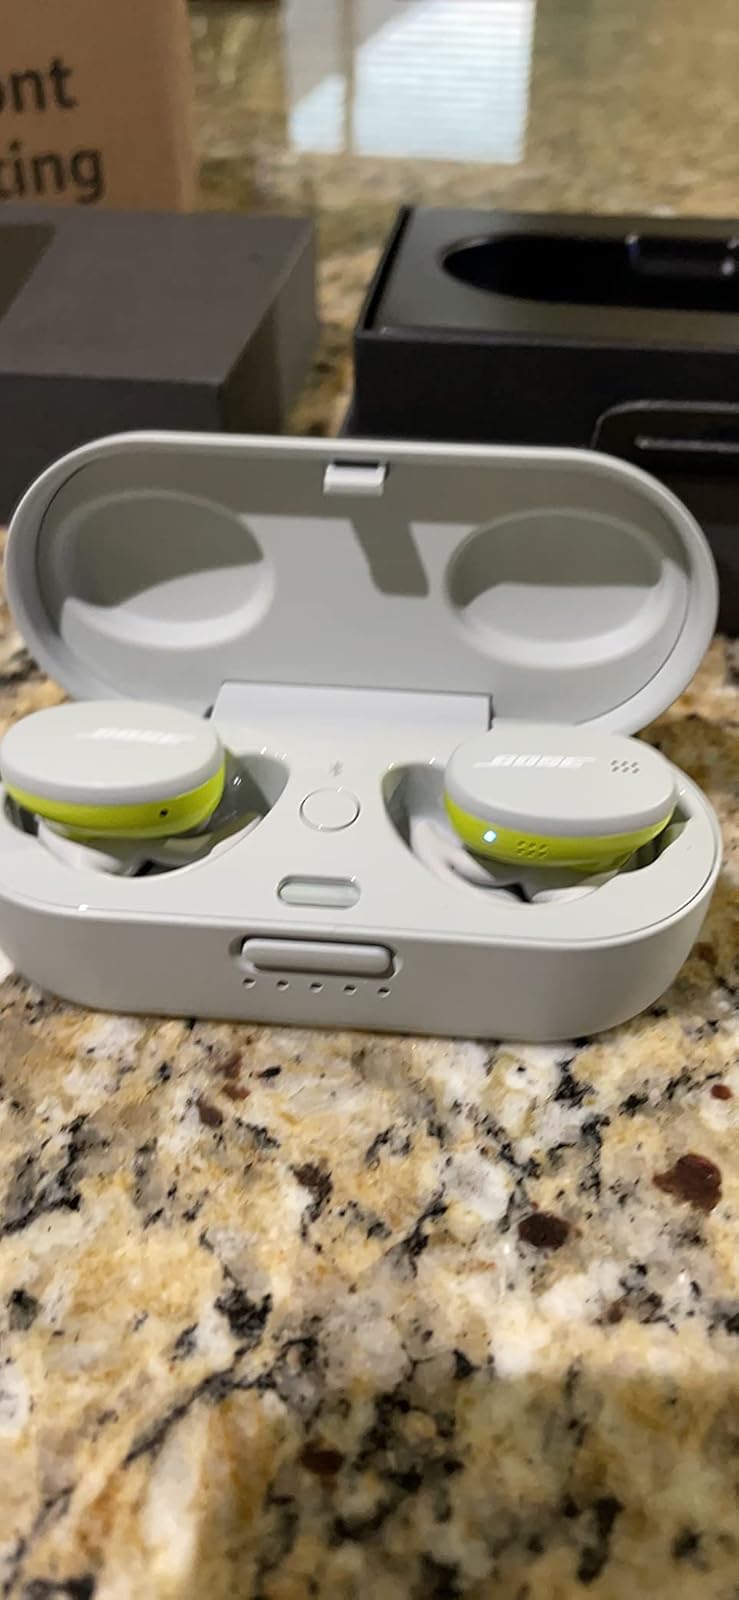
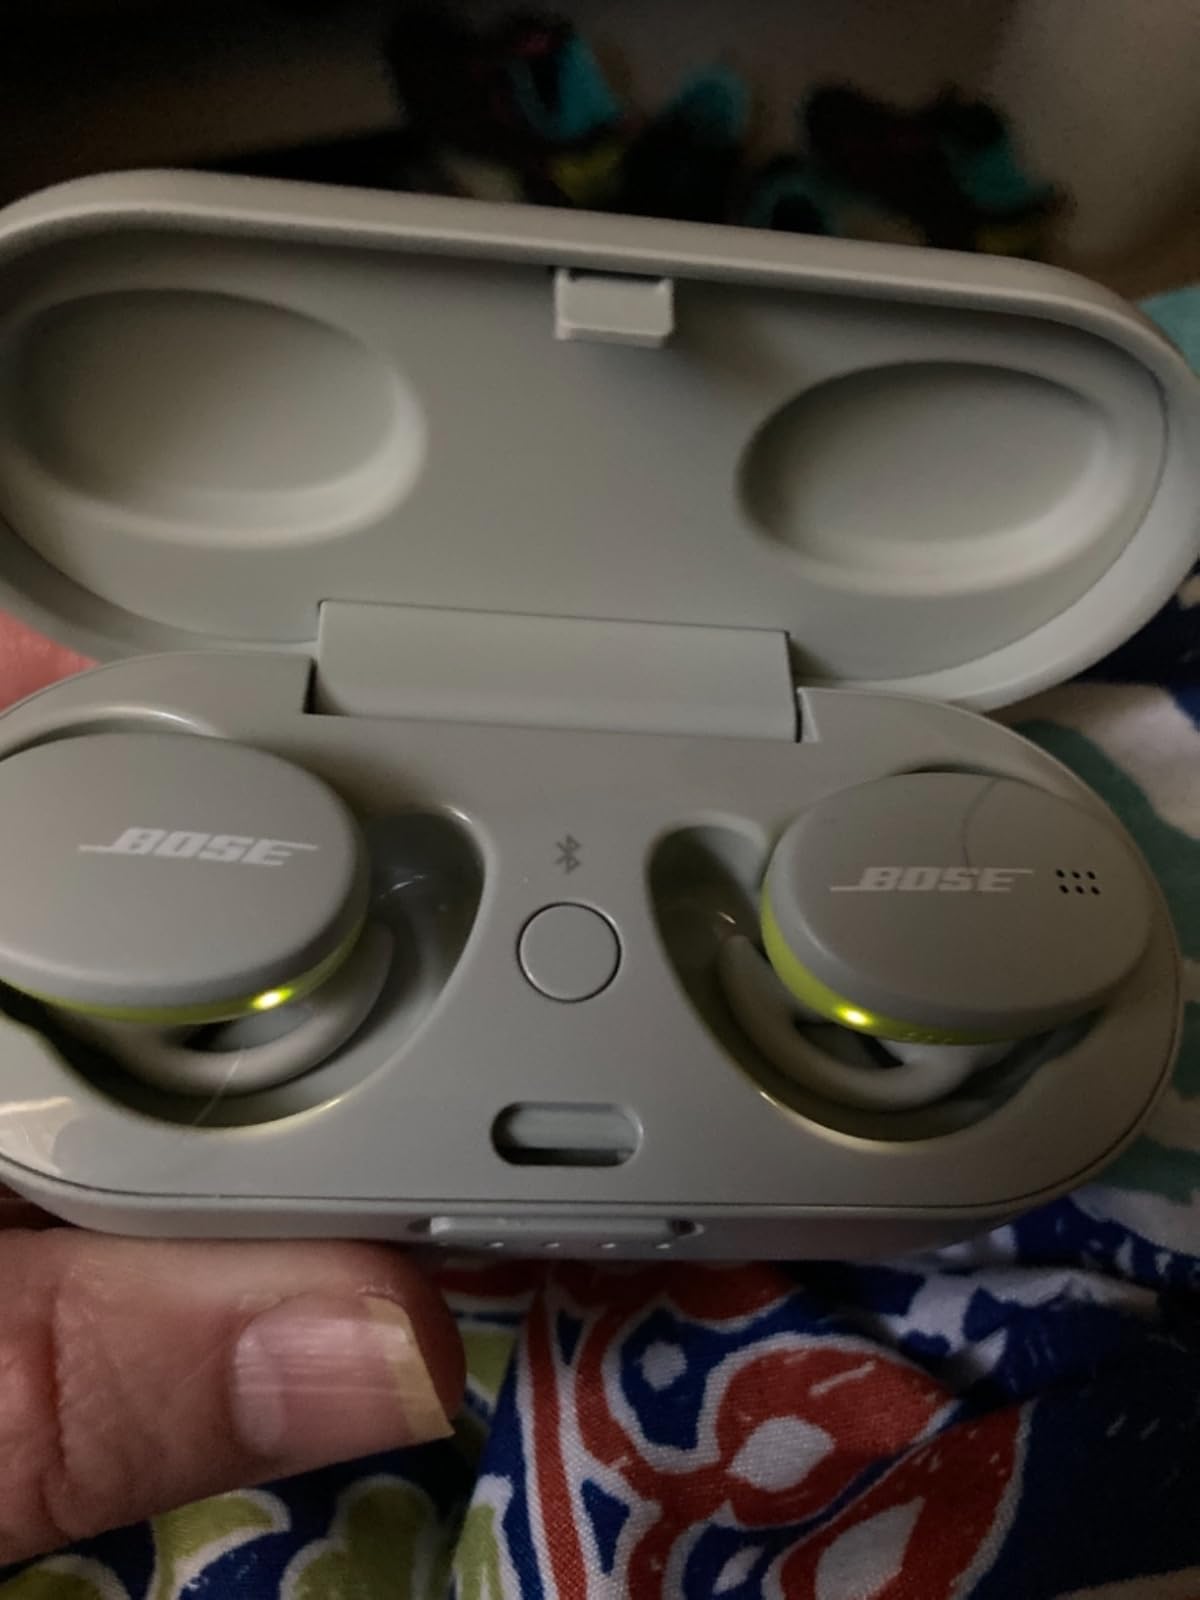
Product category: earbuds
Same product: yes